PKP class Pt31

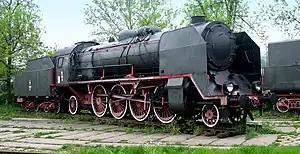
Pt31 locomotive

PKP Class Pt31 is a Polish steam locomotive of Polskie Koleje Państwowe, designed for hauling heavy long-distance passenger trains, built in 1932-1940. The designation stood for fast passenger (P) 2-8-2 (t) steam locomotive designed in 1931.